To Love Ru

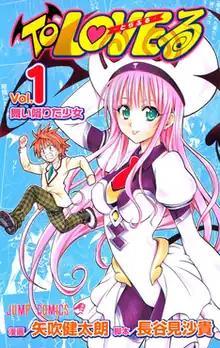
Cover of the first manga volume, depicting Rito Yuuki (left) and Lala Satalin Deviluke (right)

is a Japanese manga series written by Saki Hasemi and illustrated by Kentaro Yabuki. The manga was serialized in Shueisha's manga magazine "Weekly Shōnen Jump" from April 2006 to August 2009, and the chapters collected into 18 "tankōbon" volumes. It chronicles the life of high school student Rito Yuuki after he meets and accidentally gets engaged to the alien princess Lala Satalin Deviluke. The title, , is a pun on the English loan words ("trouble") and ("love"), referencing the harem aspect of the series. "To Love Ru" is noted for its fan service, with Hasemi and Yabuki admitting that they tested the boundaries of what would be allowed in a manga.